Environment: real
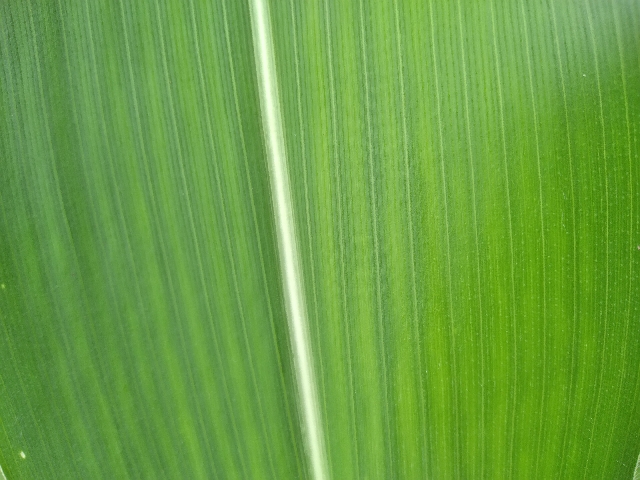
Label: healthy